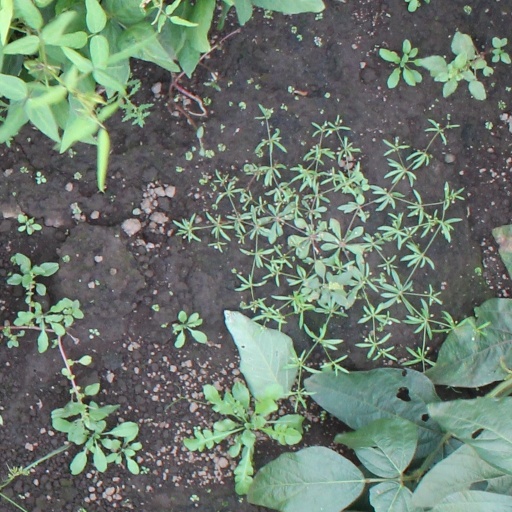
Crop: soybean